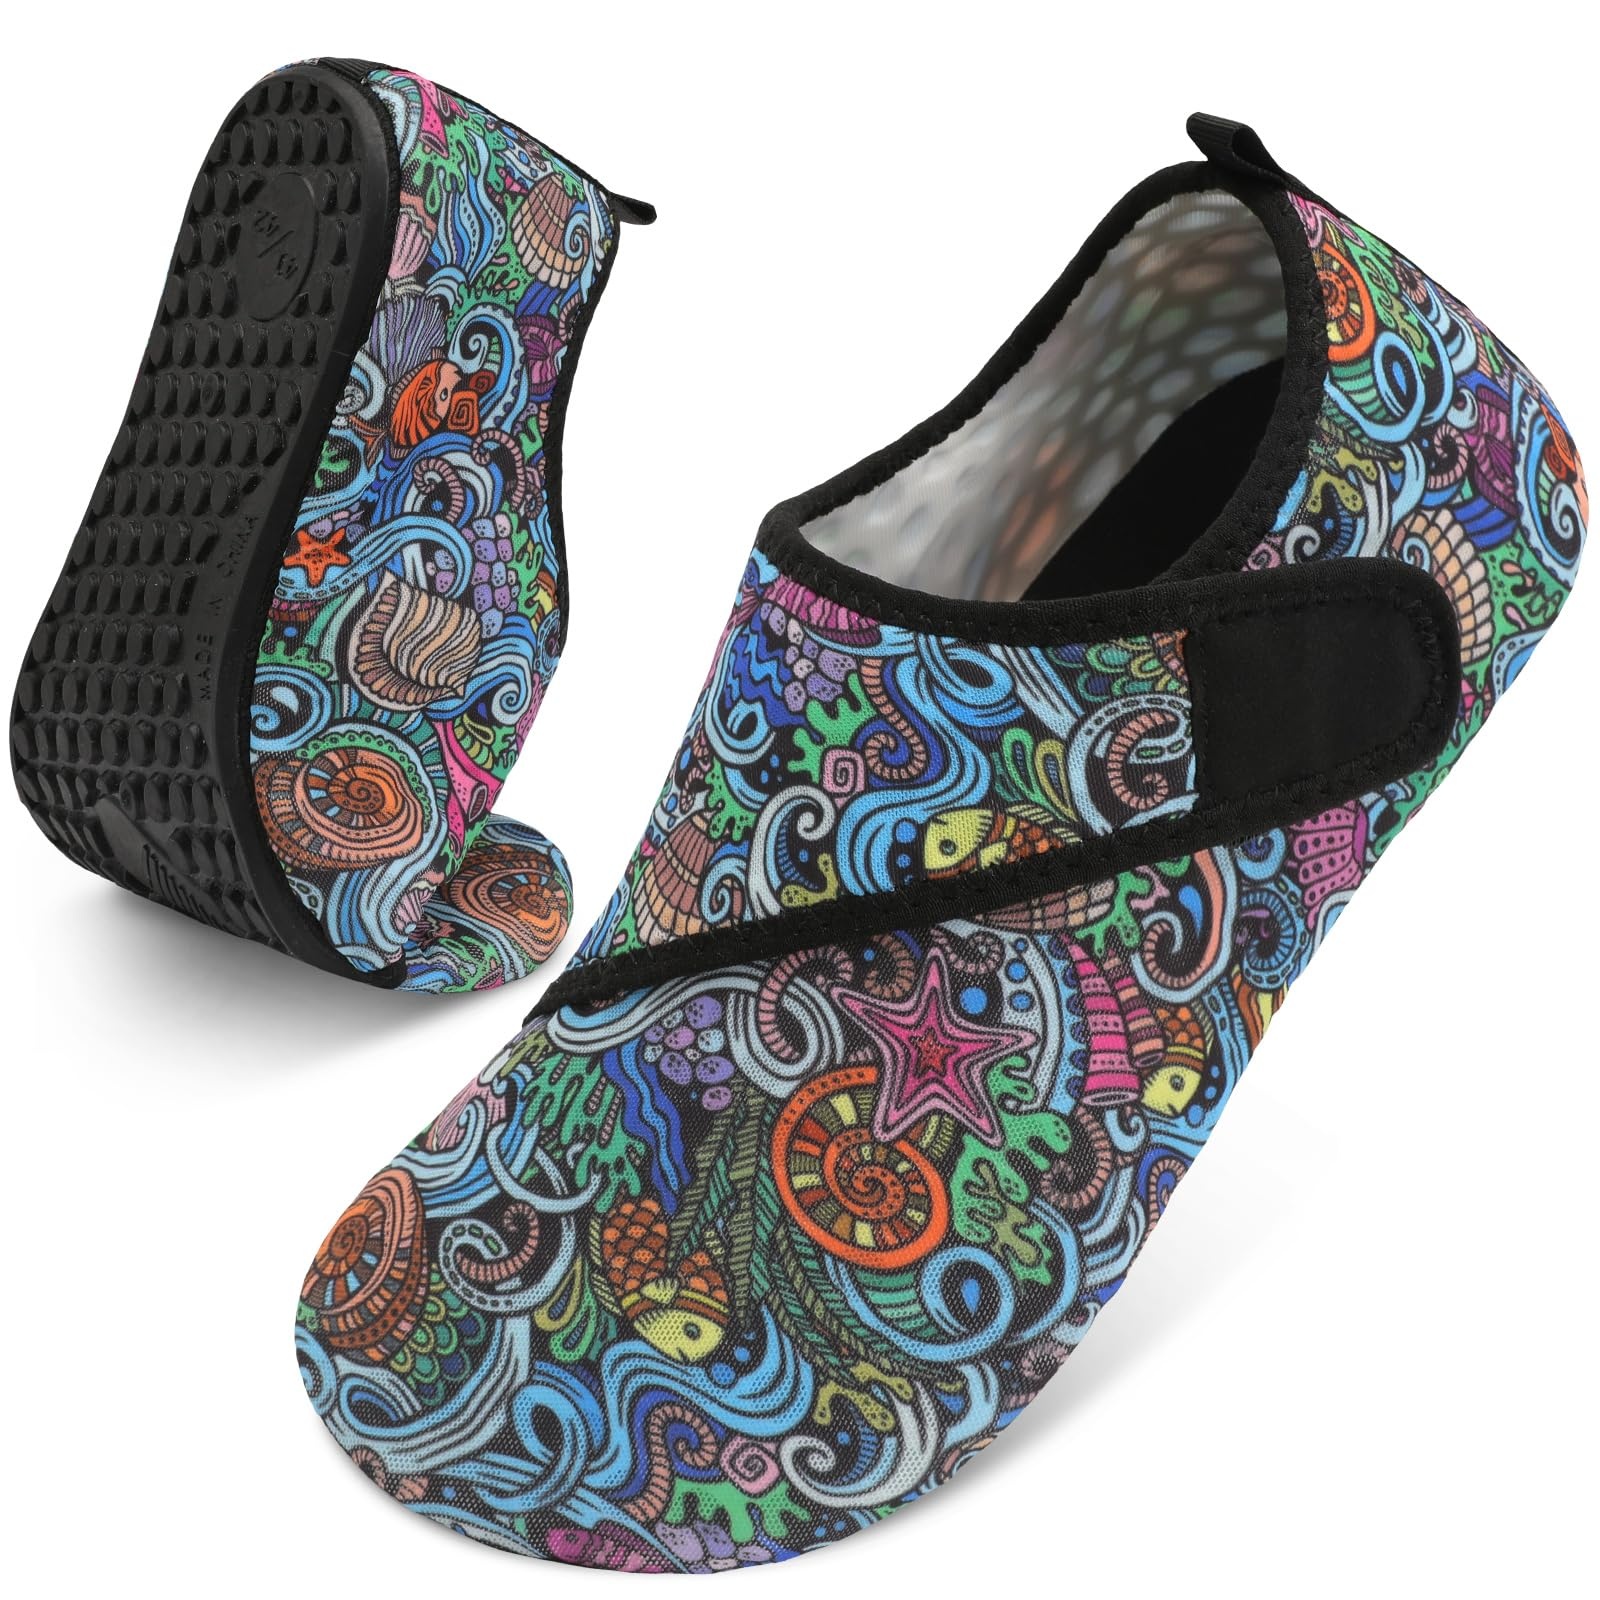
BARERUN Water Shoes Adult Quick-Dry Aqua Sock Barefoot for Beach Swim River Pool Lake Hiking Kayaking Surfing Aqua Sports Outdoor Shoes Black Women Size 8.5-9.5 Men Size 7-7.5
Brand: BARERUN
Brand: BARERUN Color: Sea Binding: Shoes Package Dimensions: 10.6 x 2.5 x 1.4 inches
Category: Sporting Goods > Outdoor Recreation > Boating & Water Sports > Boating & Water Sport Apparel > Wetsuit Pieces > Wetsuit Hoods, Gloves & Boots